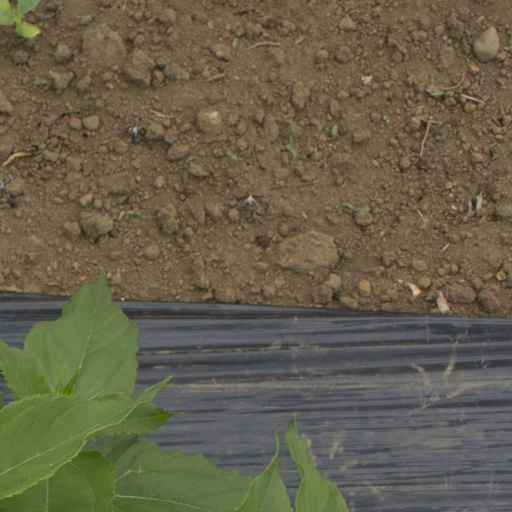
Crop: Jerusalem artichoke